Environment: real
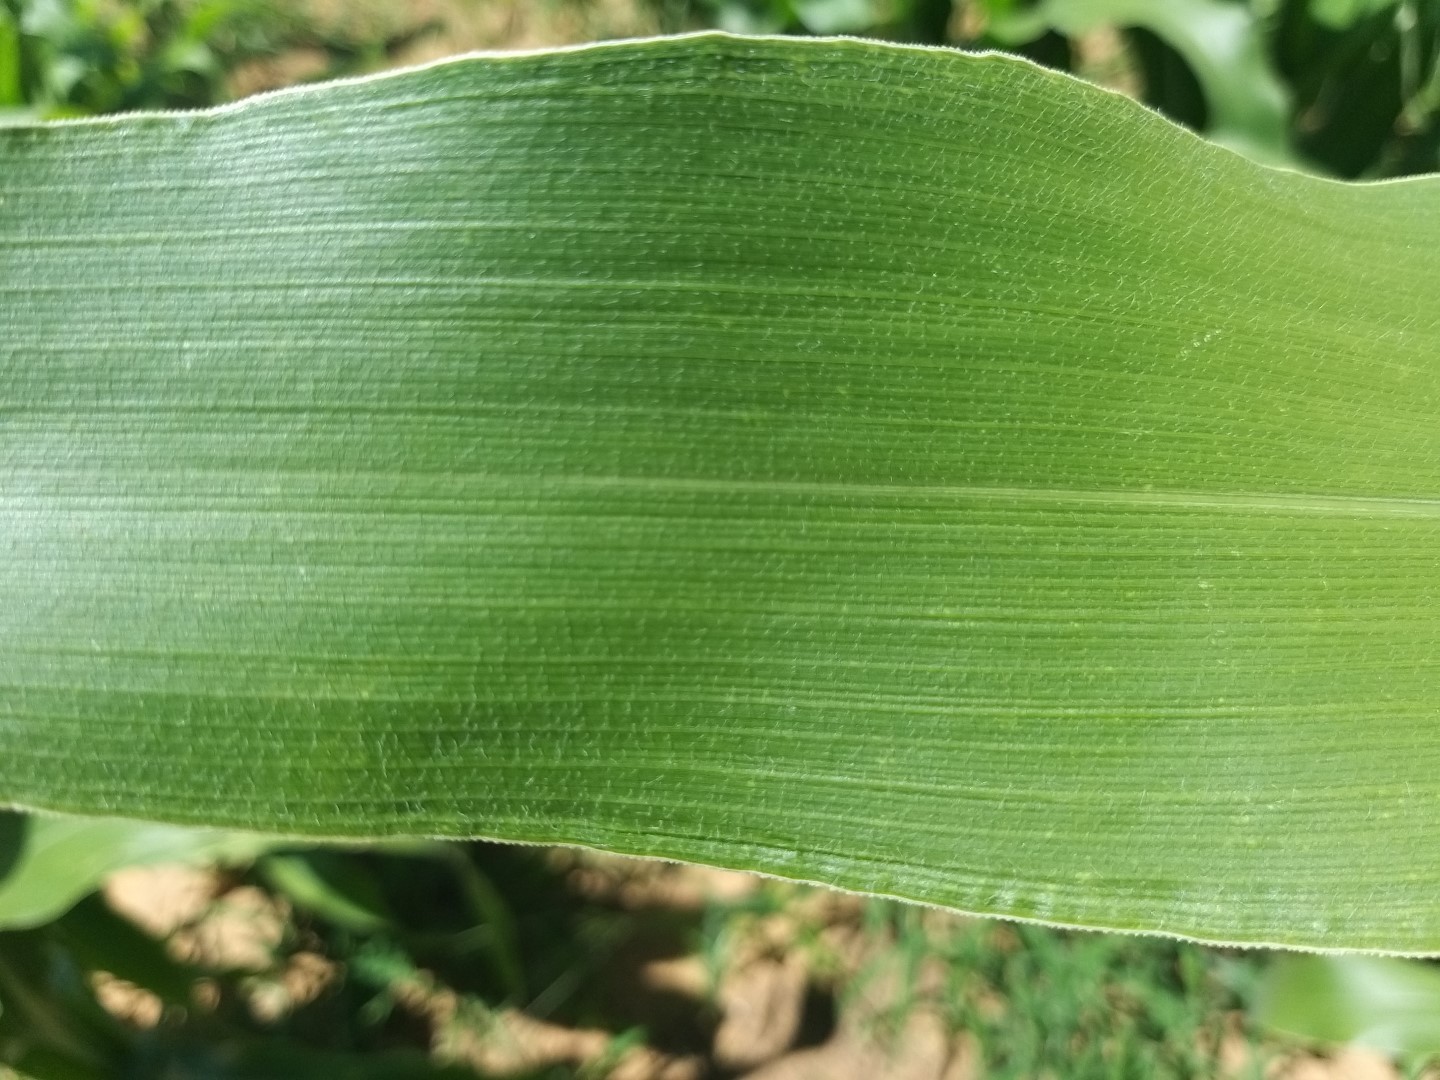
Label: healthy